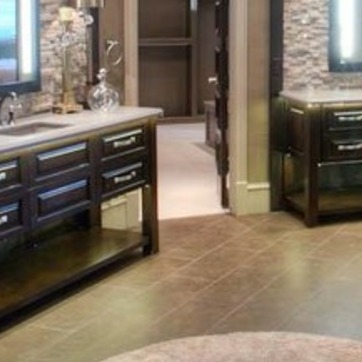
Material: carpet